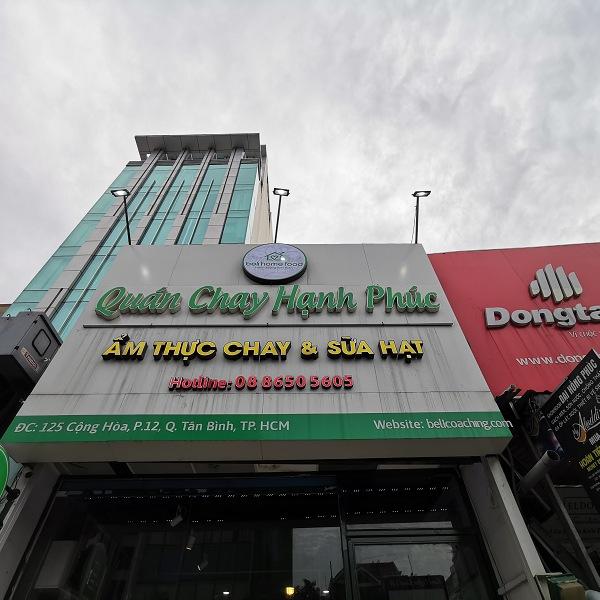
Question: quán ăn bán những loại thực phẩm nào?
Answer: quán ăn bán các loại thức ăn chay và sữa hạt